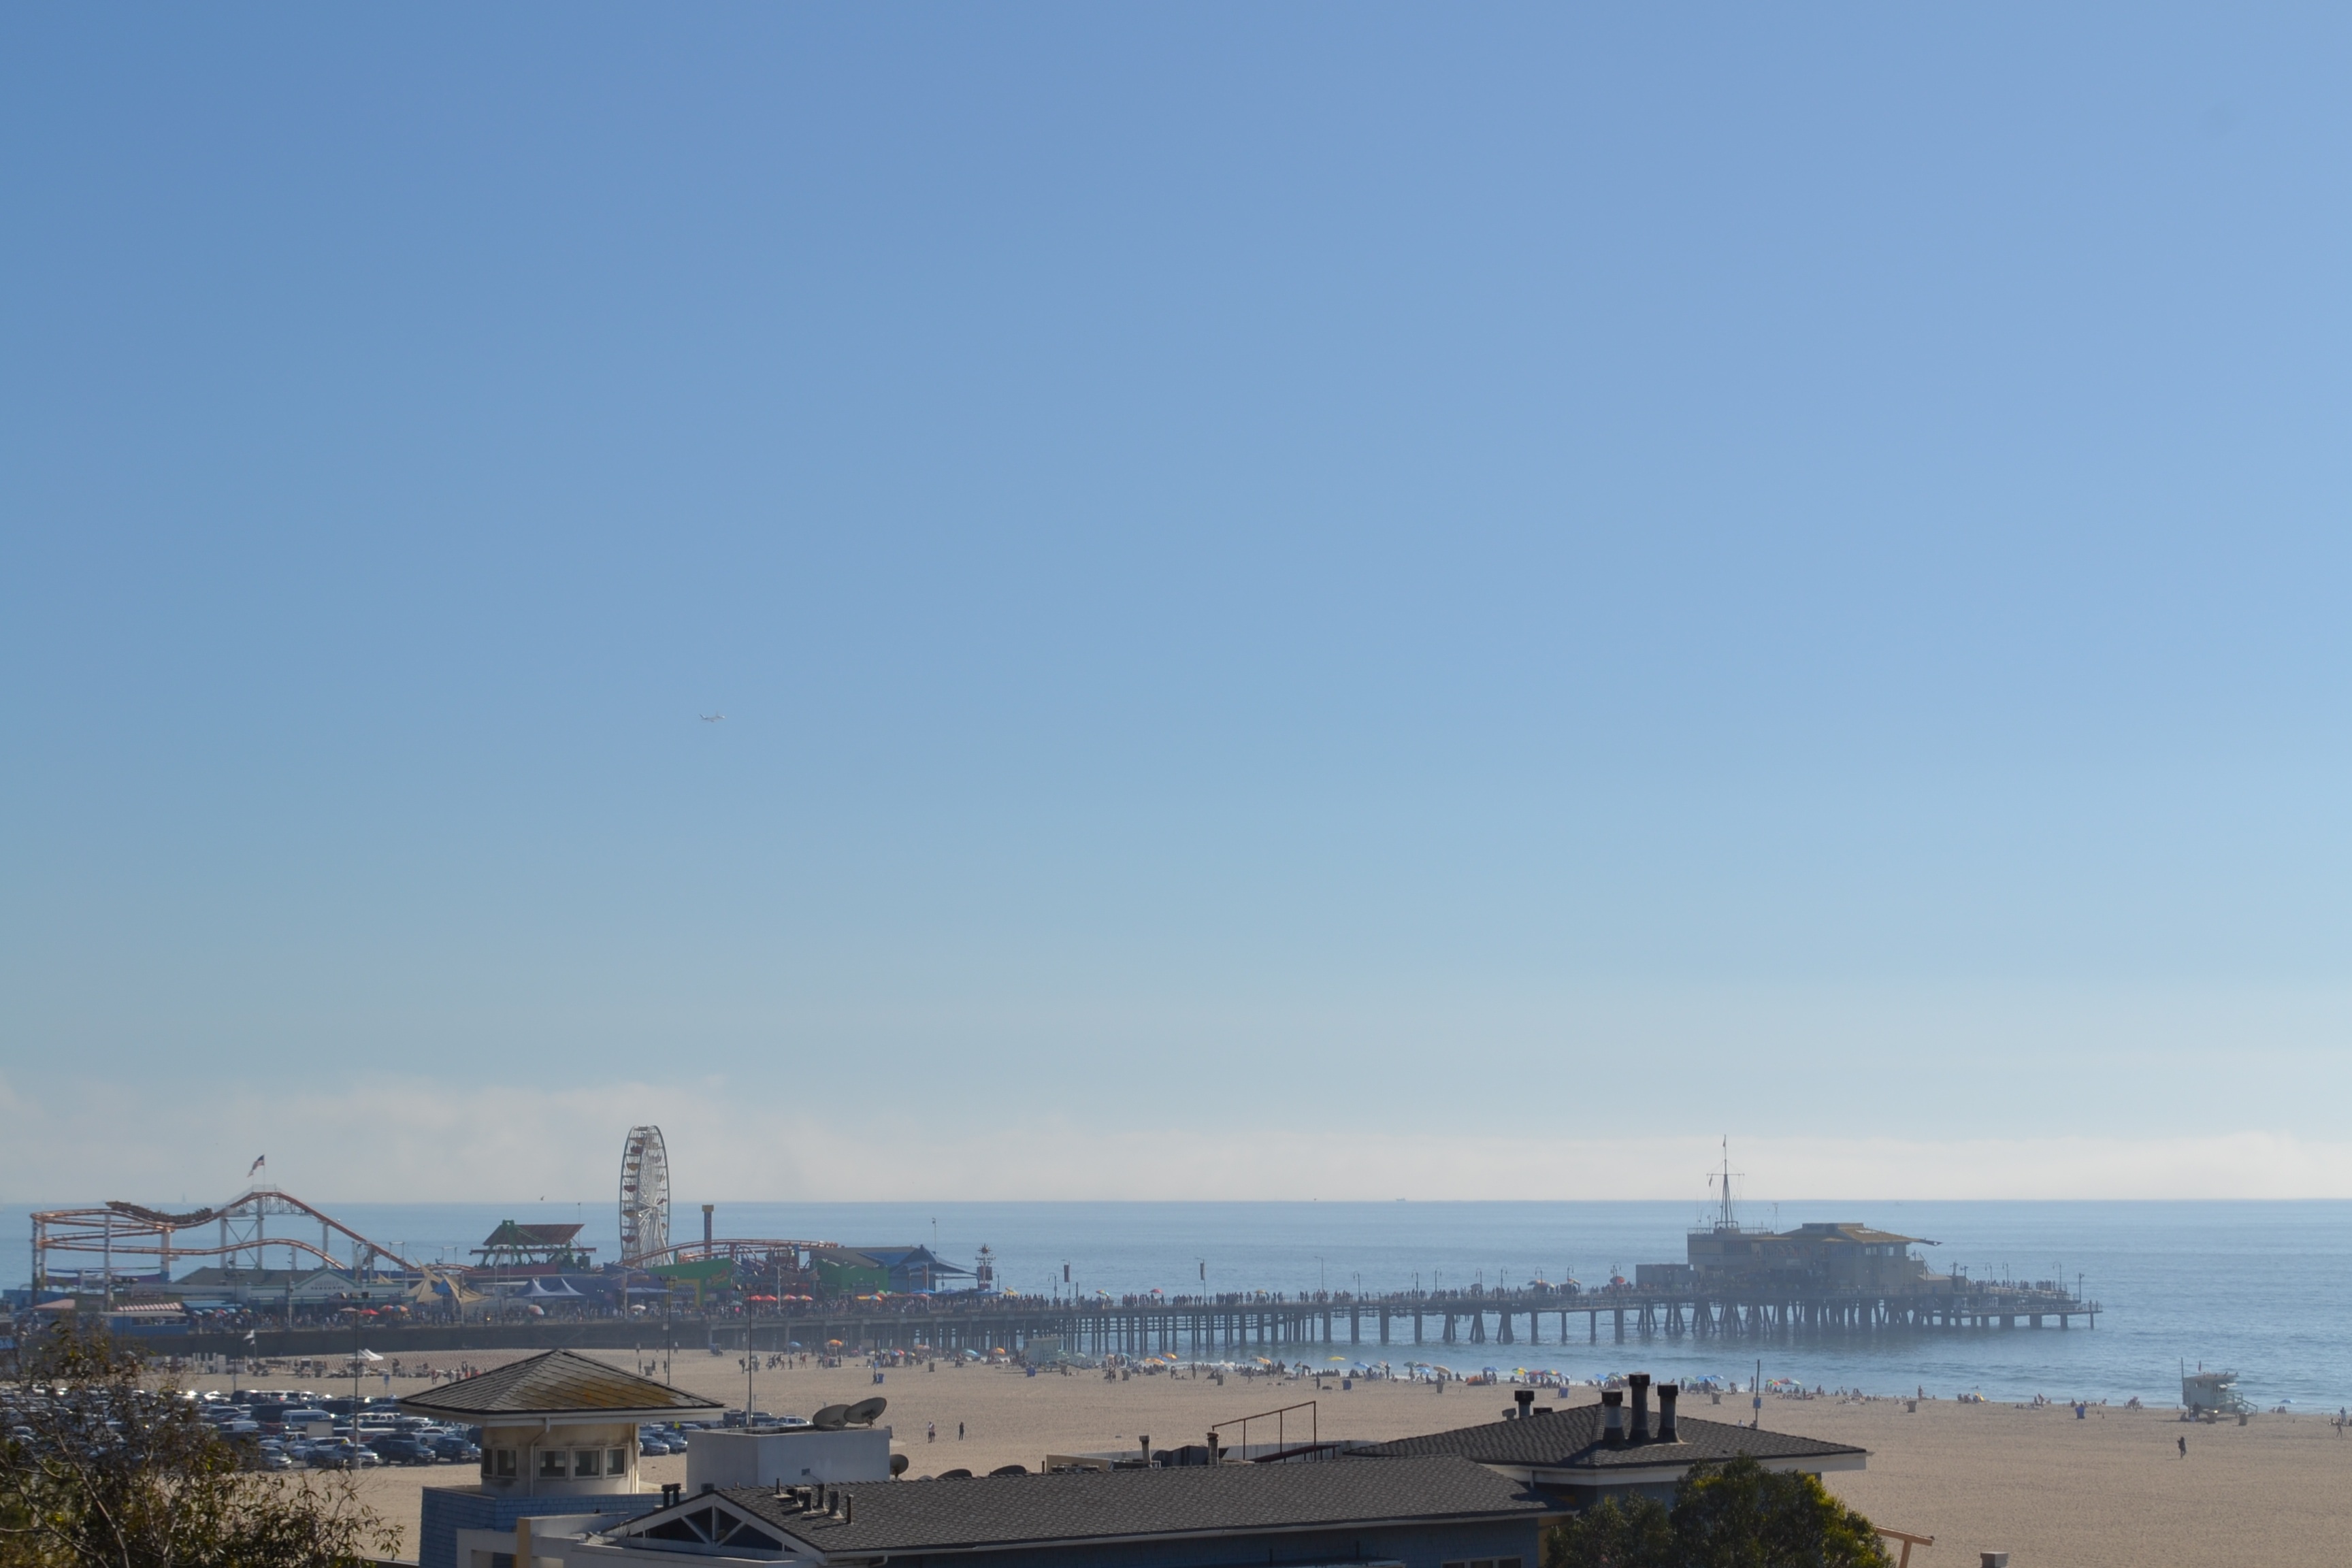
beach, sea, coast, horizon, sky, panorama, bay, atmosphere of earth